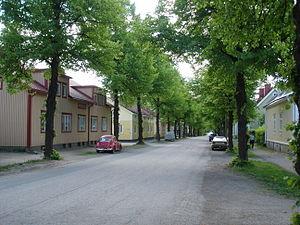
Petsamo est le quartier numero 21 de Tampere en Finlande.